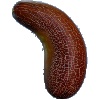
Label: Cucumber Ripe 1